Stade Rennais FC Training Centre

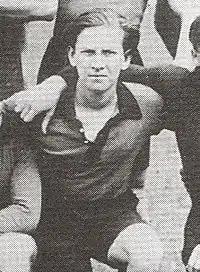
Jean Prouff here at the age of 15, took his first license at Stade Rennais in 1933.

For several decades, like other French clubs, Stade Rennais had no facilities for training young footballers. However, this did not prevent it from having youth teams and instructors to train and supervise them, such as Louis Bonneville from before the Second World War, or the German Fritz Raemer. Raemer led the club's junior team to a 5-1 victory over Red Star in the final of the "Coupe de France des Espoirs" on May 5, 1935. Four years later, the Stade Rennais youngsters reached the final of the "Coupe Nationale des Juniors", the forerunner of the "Coupe Gambardella", but were beaten by OFC Charleville. The training was then limited to players whose families lived in Rennes, many even natives of the city. Players from the rest of Brittany only arrived in Rennes and at Stade Rennais when they reached university age, attracted by the regional capital's status as a university town. Despite SRUC's dominant position over other Rennes clubs, many Rennes-born players—who went on to shine for the red and black—did not make their debut there. Yves Boutet, the record holder for the number of professional matches played for Stade Rennais, only joined the club in 1955, seven years after making his debut at "Tour d'Auvergne Rennes"; born in the Marne but raised in Rennes, international Henri Guérin followed a similar path, starting at "Tour d'Auvergne" before joining Stade Rennais at the age of twenty-two; finally, another international, Adolphe Touffait, came through the ranks with the Cadets de Bretagne before joining the club the year he turned eighteen.